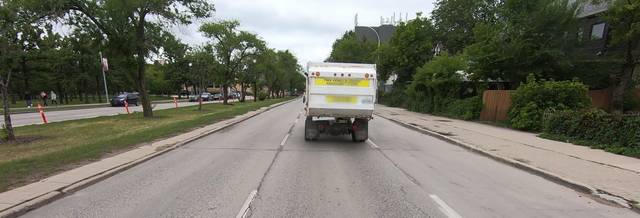
Region: Canada
Coordinates: 49.893, -97.118